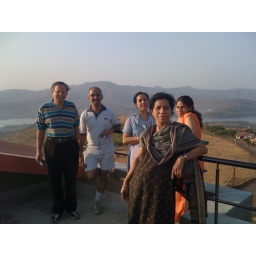
Padhye in striped T shirt. Mrs Padhye in orange dress and Chiplunkar in white shorts